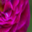
Label: rose